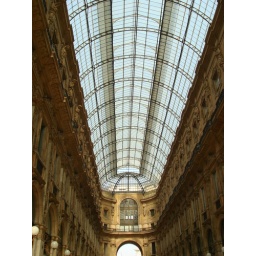
First glass roofed building in Rome. I think the picture shows good symmetry and pattern.